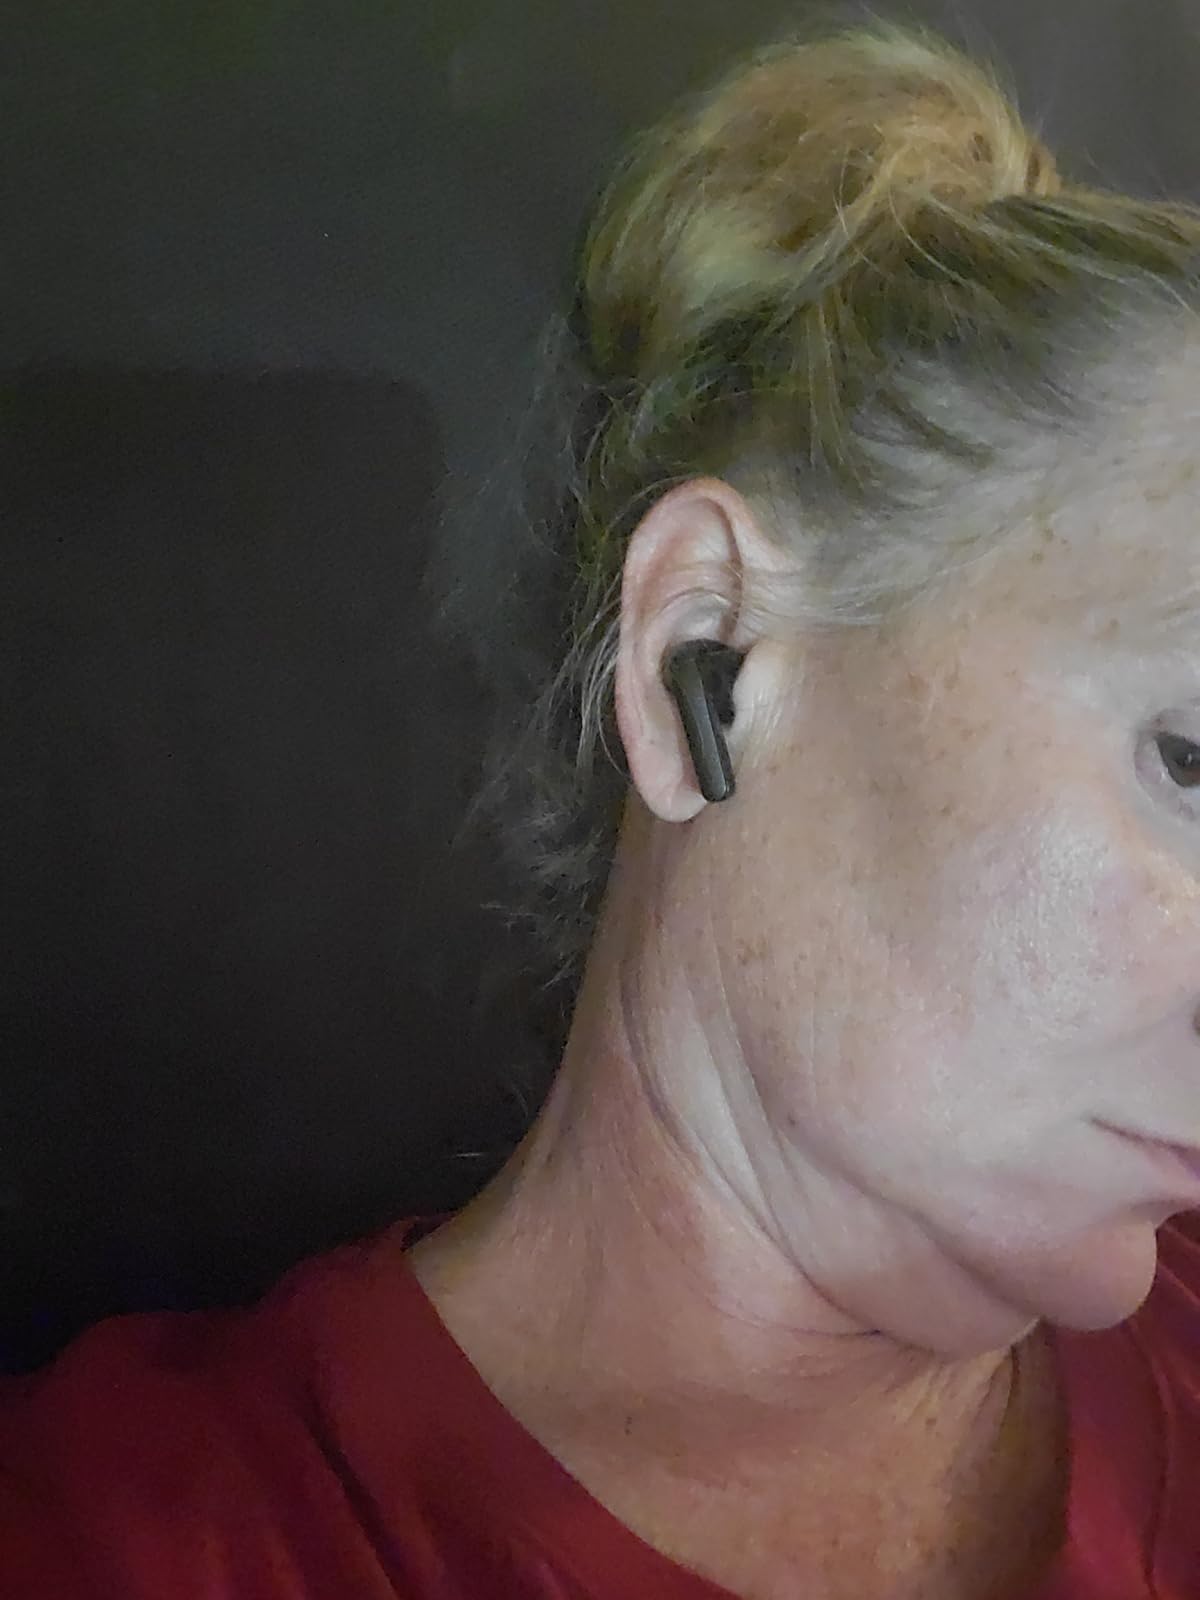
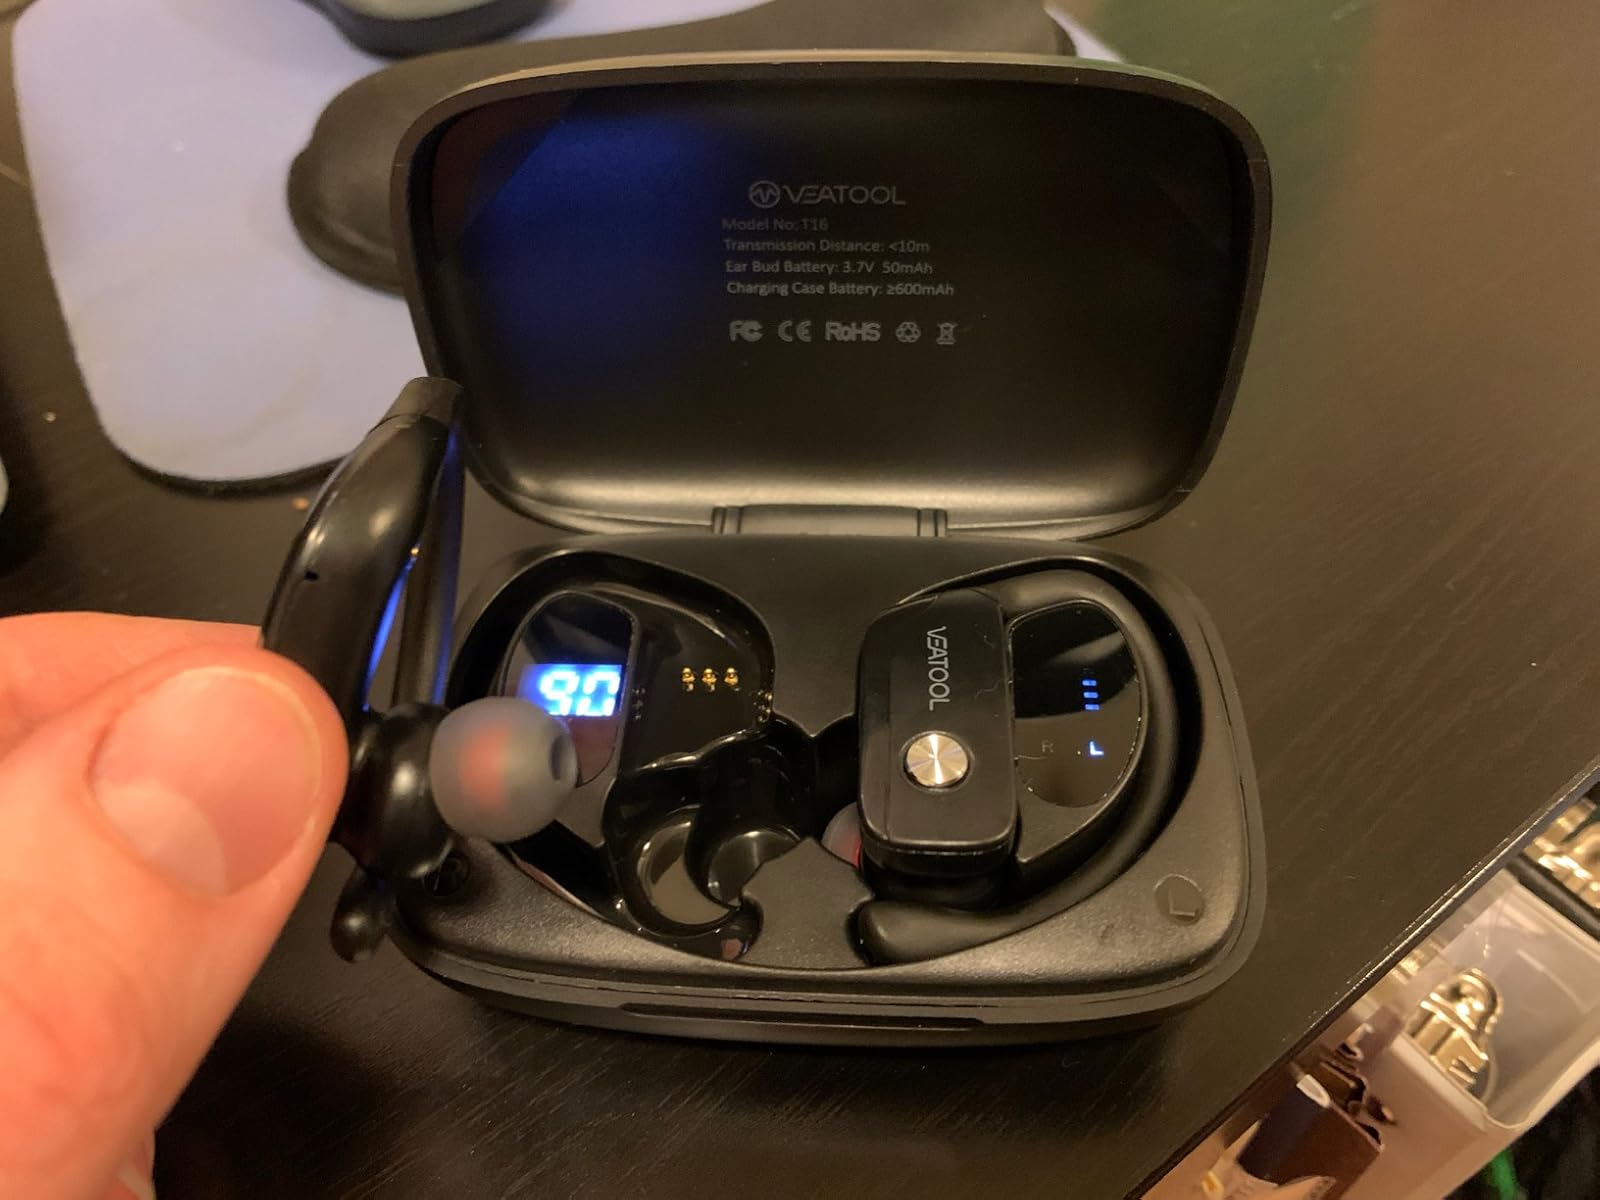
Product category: earbuds
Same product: no